Ulrich III, Lord of Hanau

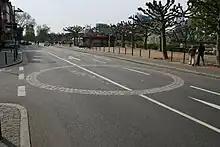
The location of Ulrichstein Tower (formerly part of Frankfurt's city wall) is now marked by a ring of stones in the road surface

Another aspect of this encirclement was the Ulrichstein Tower, a stronghold and customs tower in Sachsenhausen, Frankfurt's bridgehead on the south bank of the Main. There is a theory that it may have been originally built by Lord Ulrich I of Münzenberg (1217–1240). The tower was part of the defensive wall around the city, but it also helped Ulrich to protect his interests. The existence of the tower is first mentioned in an overview of Frankfurt's city gates and towers from 1391.